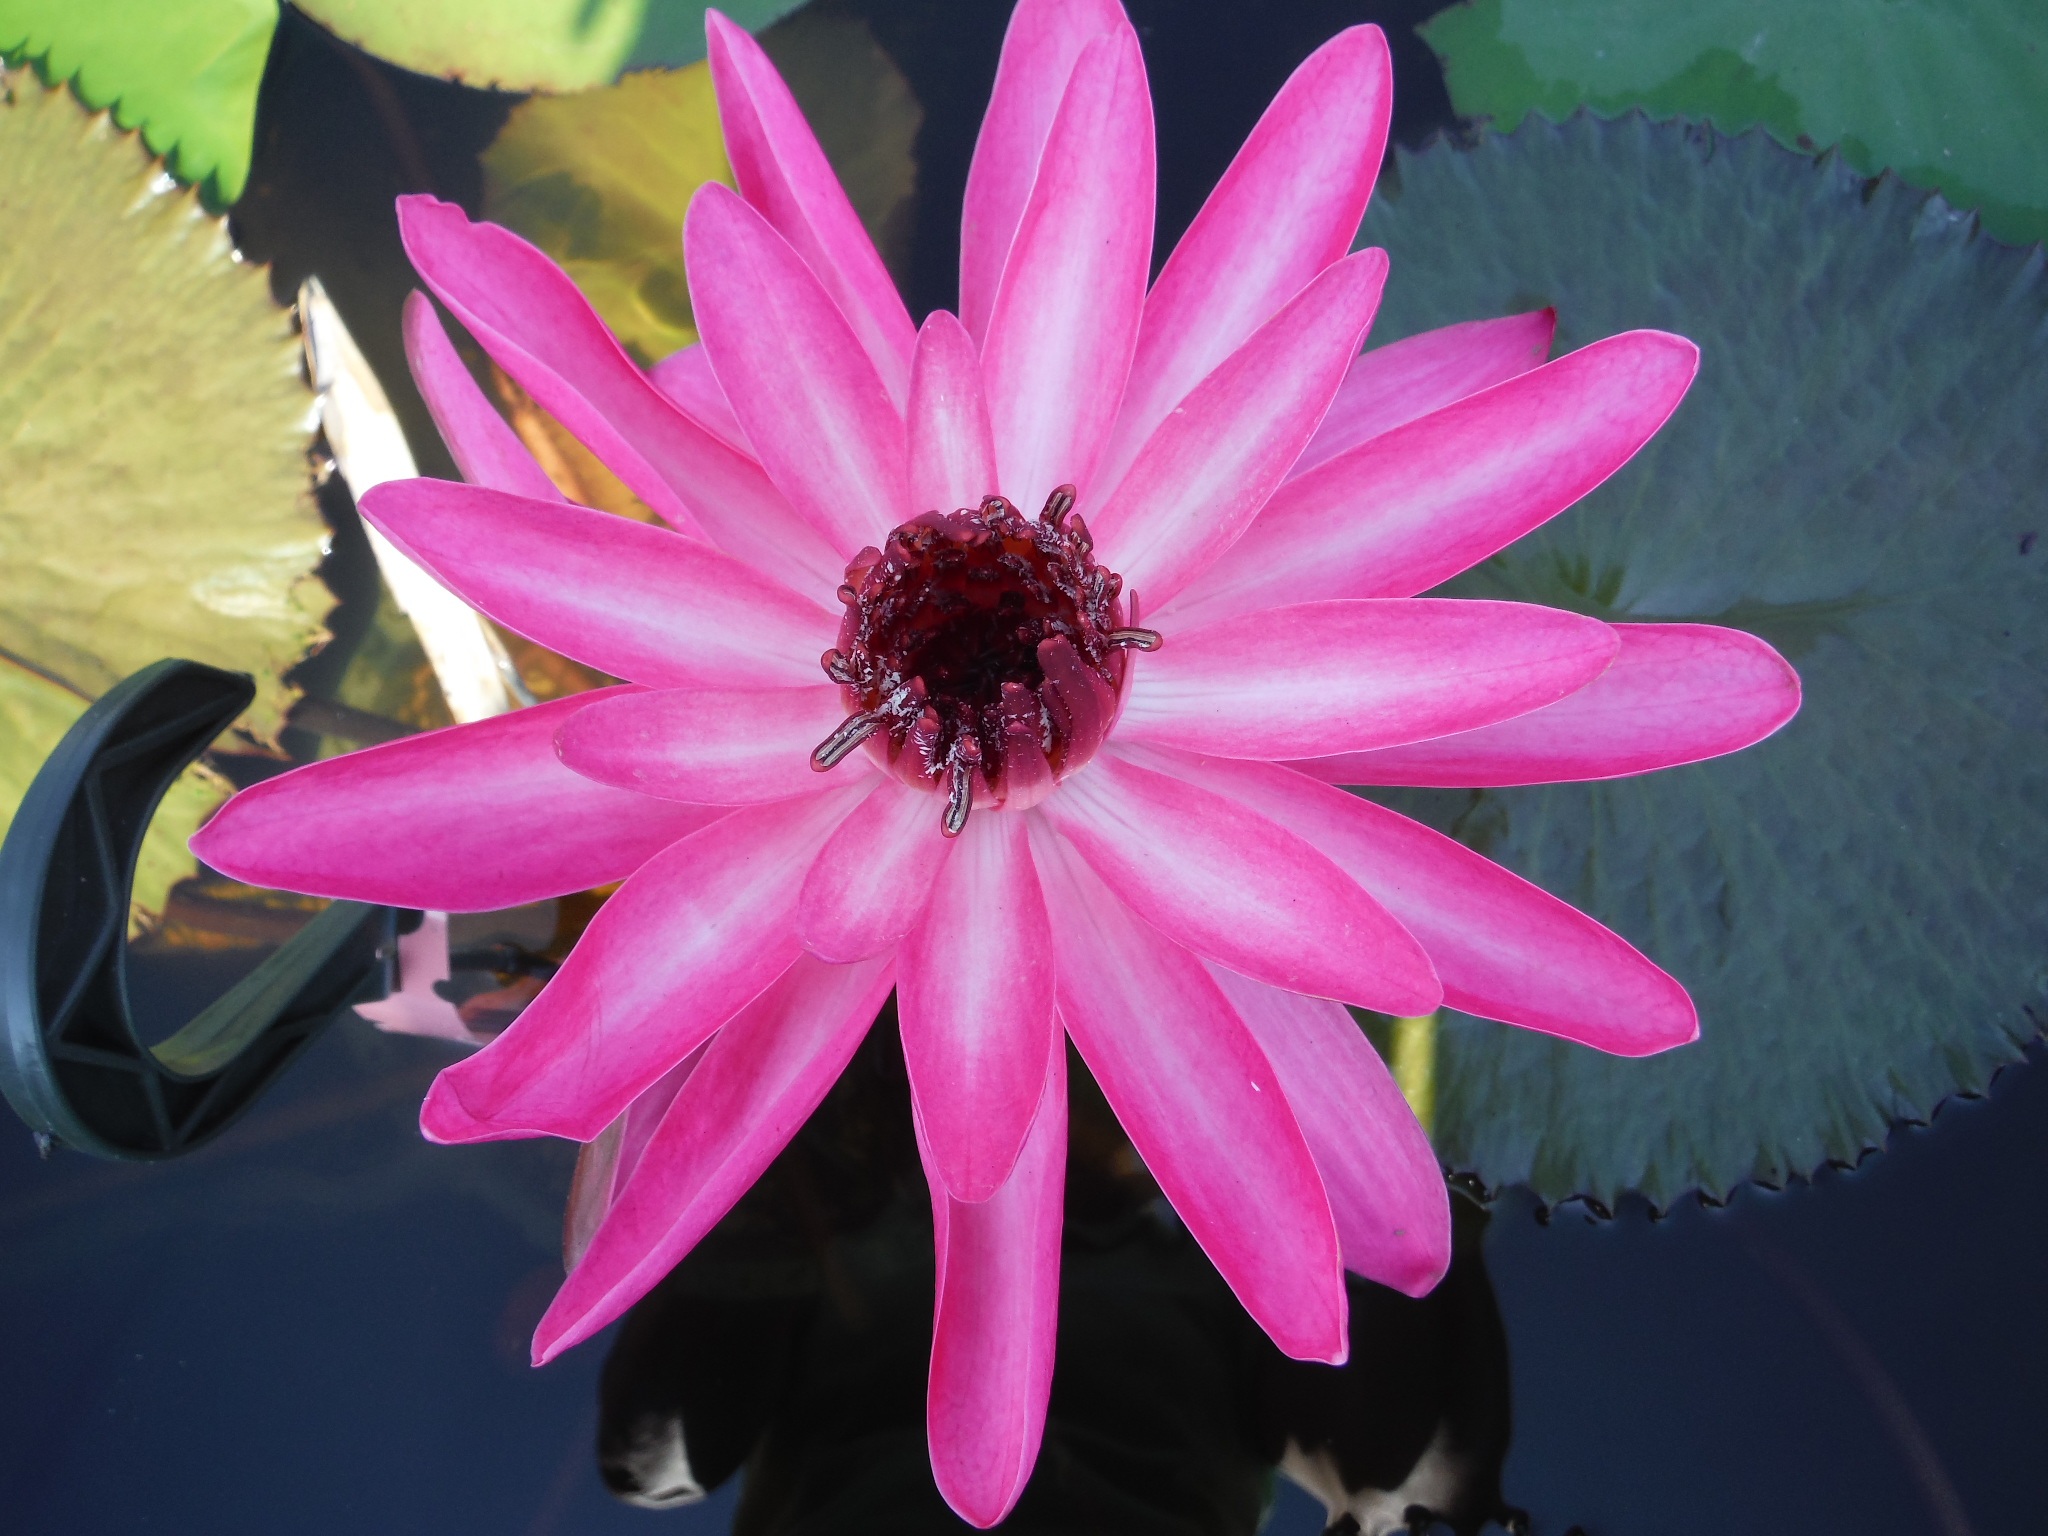
water, plant, flower, petal, pond, red, botany, pink, flora, lotus, macro photography, pink petals, flowering plant, land plant, hedgehog cactus